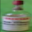
Label: bottle